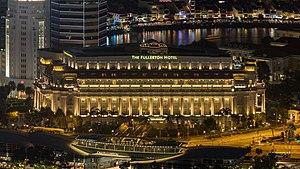
Vue de l'hôtel The Fullerton de Singapour la nuit avec des lumières colorées se reflétant dans l'eau (vue depuis la plateforme d'observation en haut du gratte-ciel Marina Bay Sands)
Le Downtown Core, aussi connu comme le Central Business District, est une zone de développement urbain de 266 hectares, située à l'embouchure de la rivière Singapour, à Singapour. Elle est incluse dans la Central Area de Singapour dans l'île principale de la cité-État : Pulau Ujong.